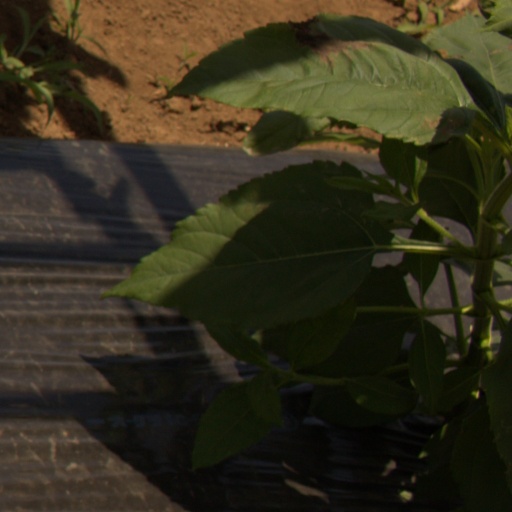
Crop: Jerusalem artichoke